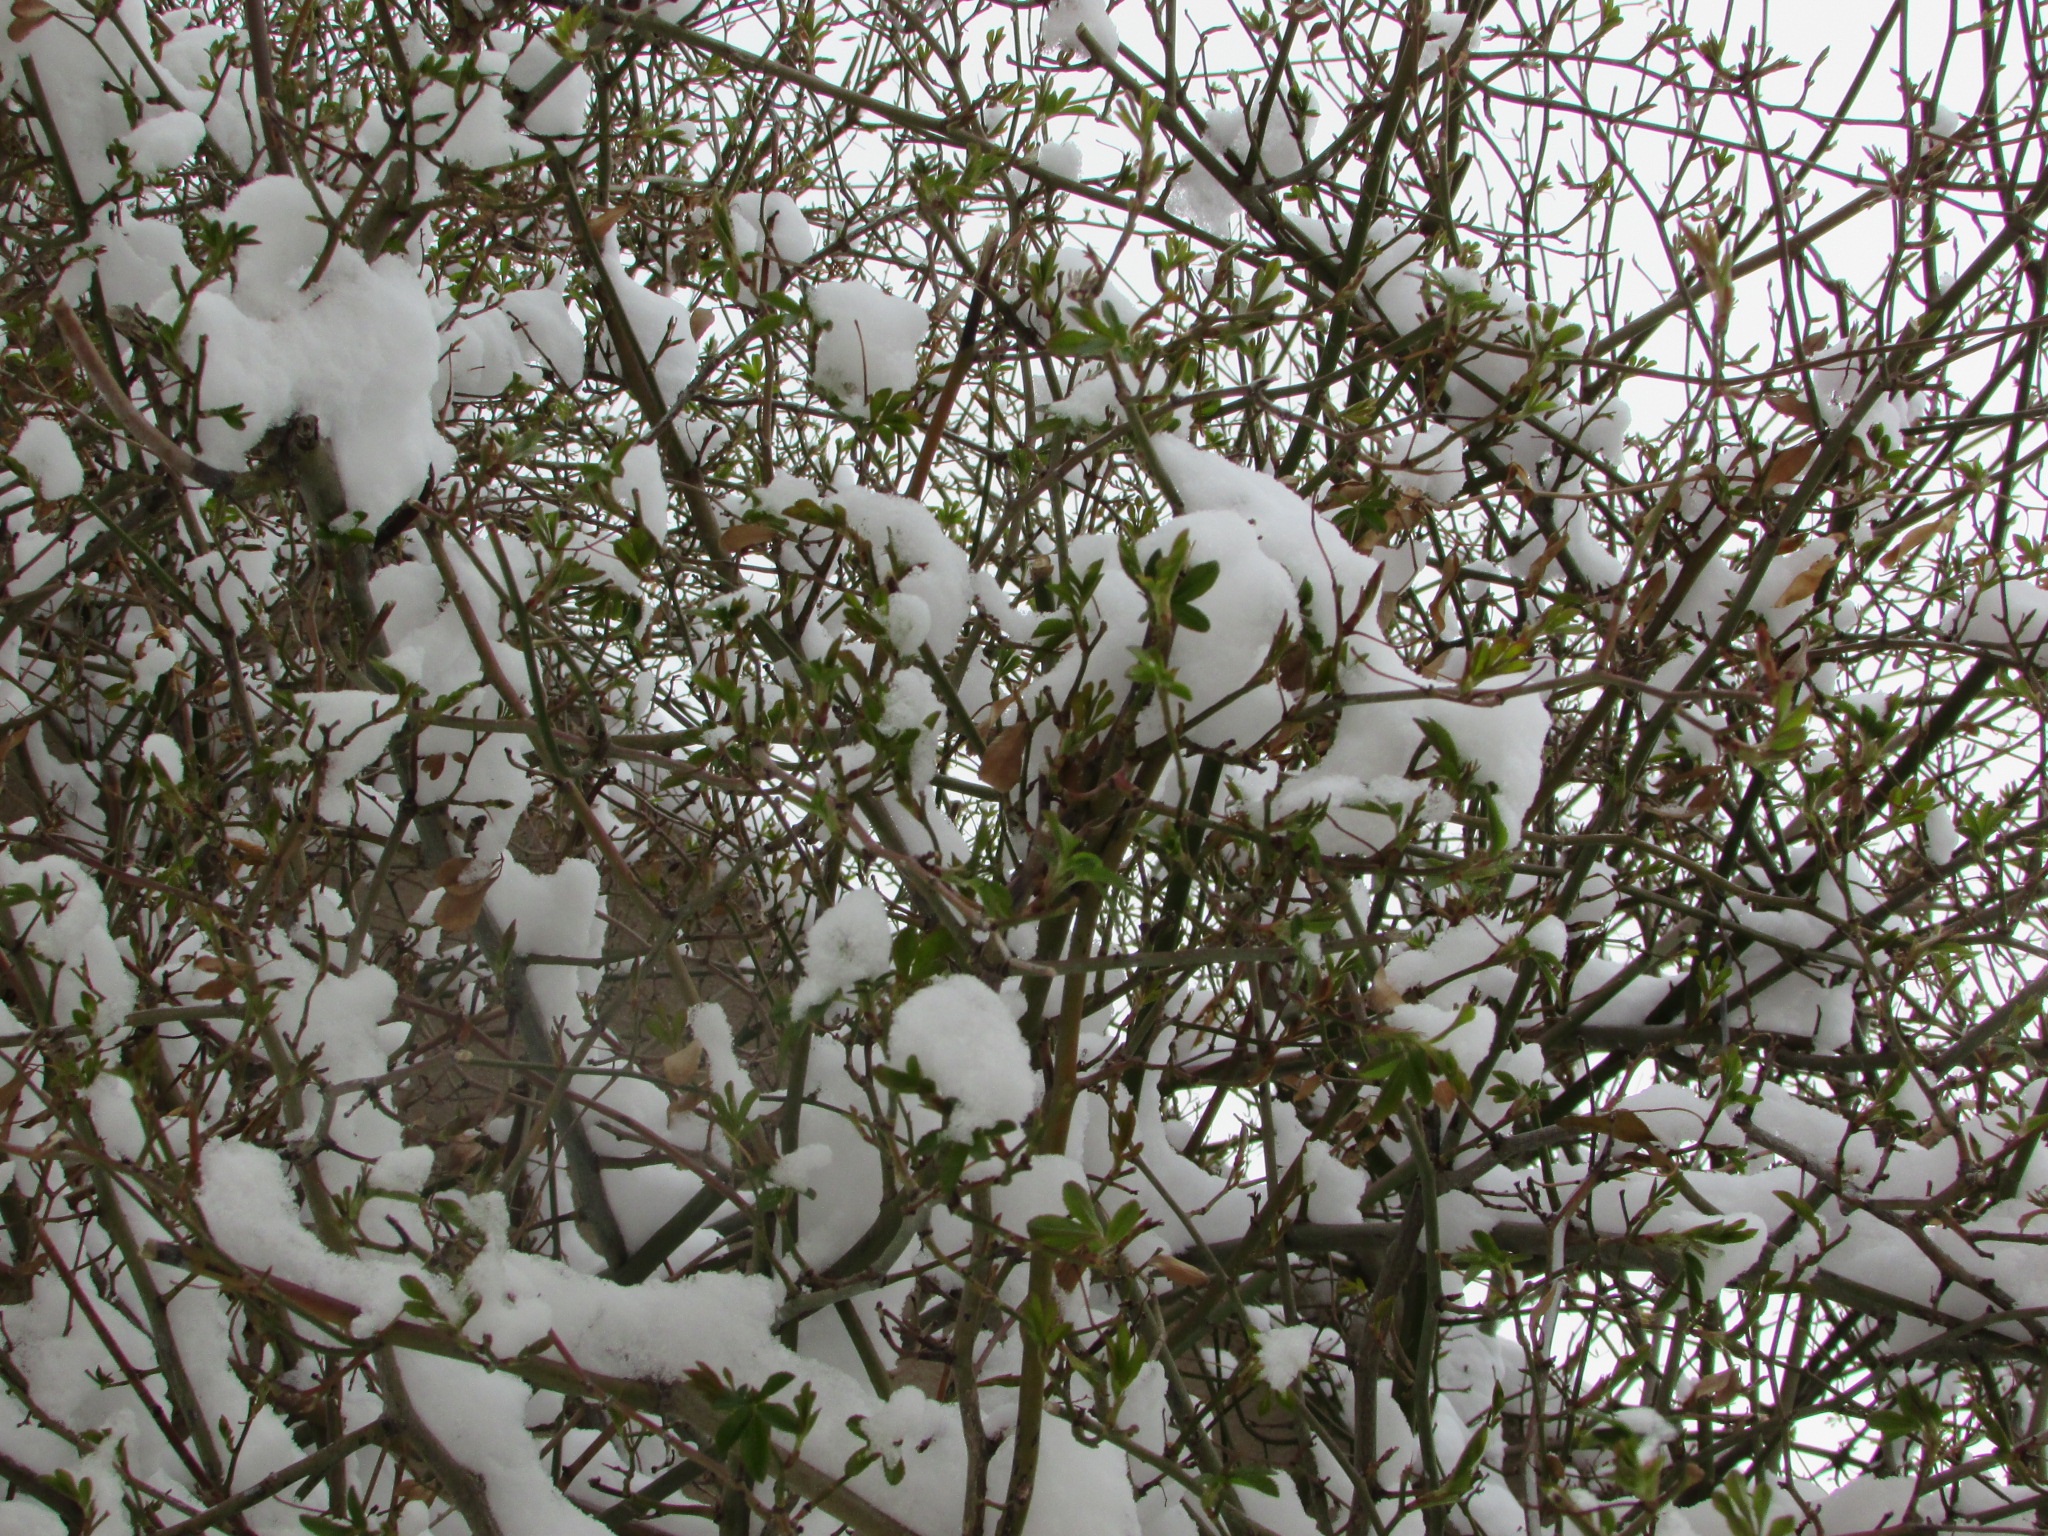
tree, branch, blossom, snow, plant, leaf, flower, spring, weather, botany, flora, season, twig, shrub, flowering plant, land plant